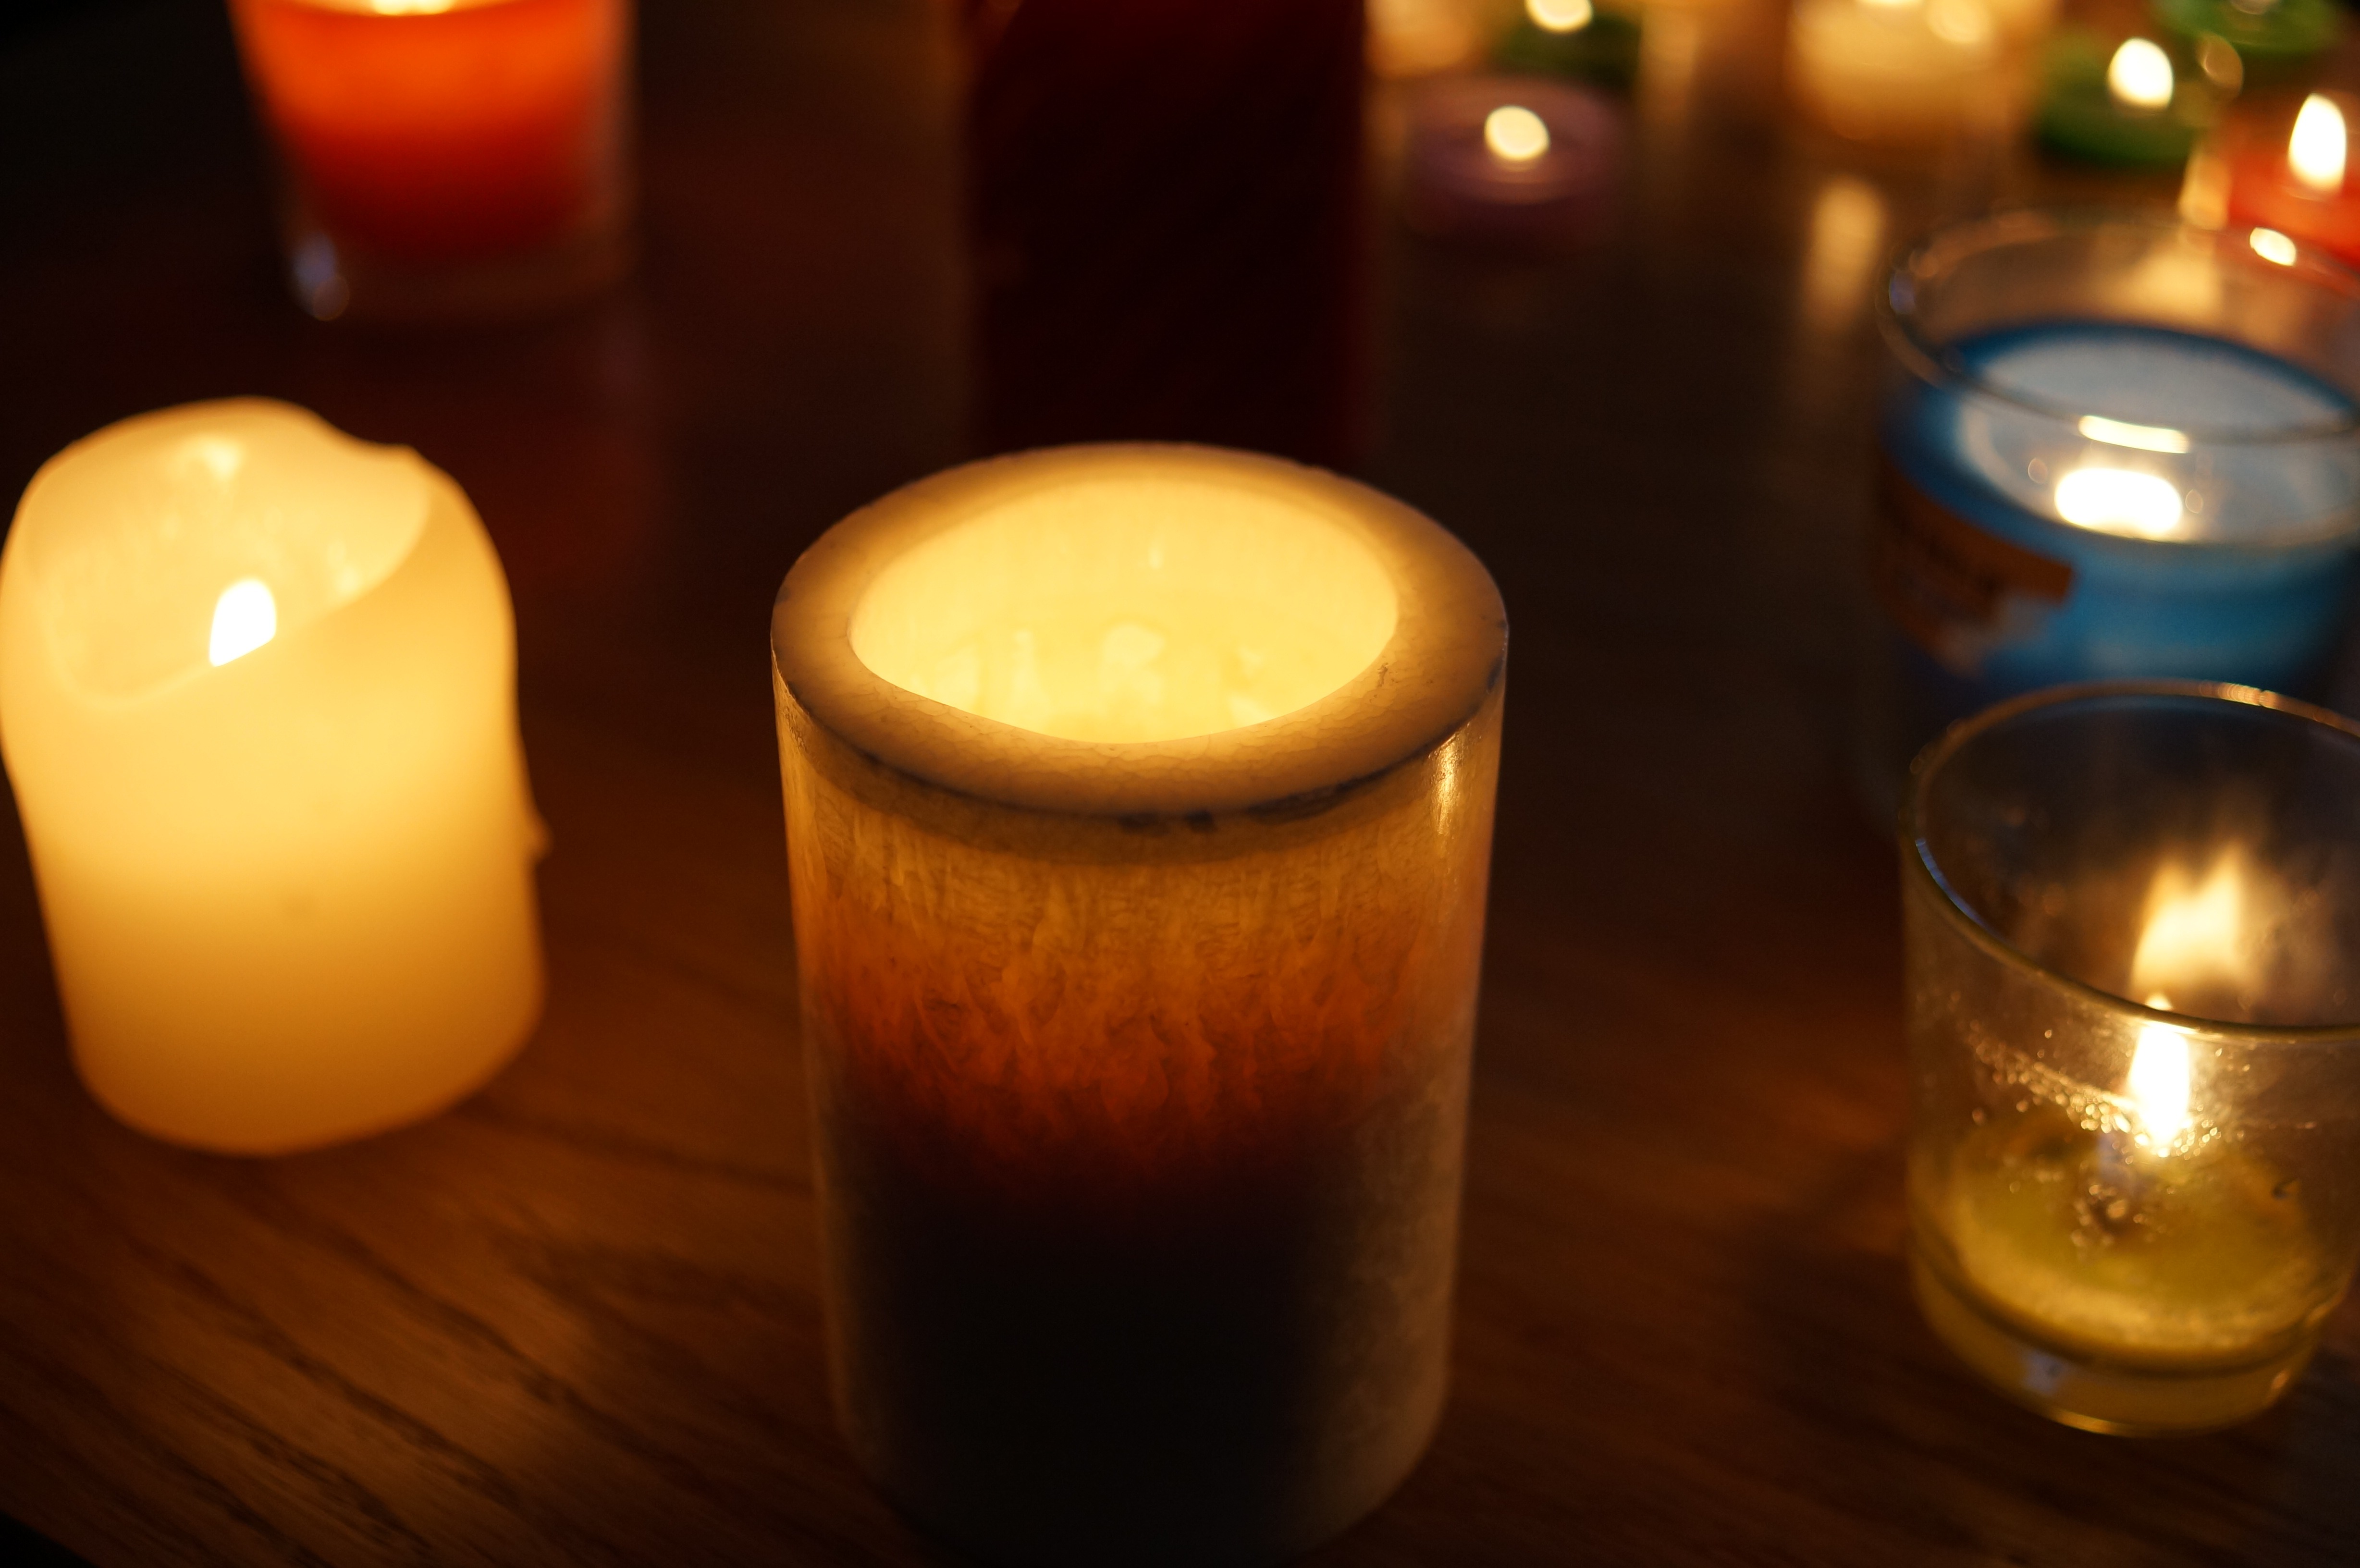
light, glowing, night, warm, peace, calm, flame, fire, romance, glow, yellow, candle, lighting, decor, heat, burn, candles, burning, hot, candlelight, wax, candle light, flameless candle